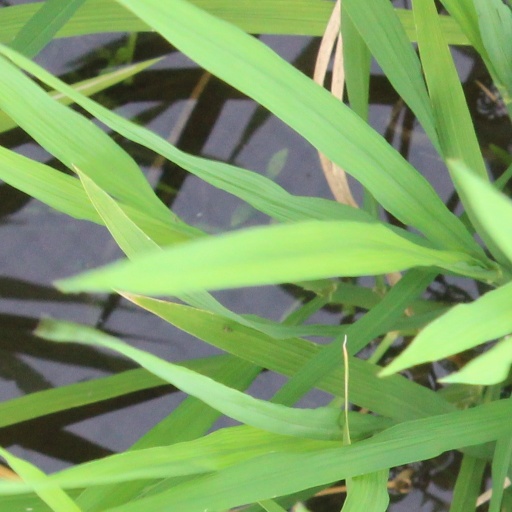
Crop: rice